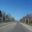
Label: road